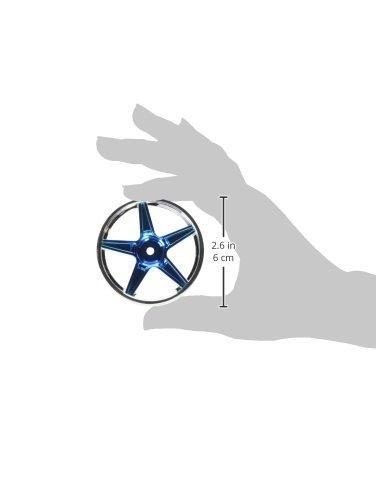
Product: Redcat Racing Chrome Front 5 Spoke Blue Anodized Wheels (2 Piece)
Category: Toys & Games | Hobbies | Remote & App Controlled Vehicles & Parts | Remote & App Controlled Vehicle Parts
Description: Chrome front 5 spoke blue anodized wheels 2 pcs.
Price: $7.99
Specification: ProductDimensions:2.5x2.5x1inches|ItemWeight:0.32ounces|ShippingWeight:0.32ounces(Viewshippingratesandpolicies)|DomesticShipping:ItemcanbeshippedwithinU.S.|InternationalShipping:ThisitemcanbeshippedtoselectcountriesoutsideoftheU.S.LearnMore|ASIN:B0040PMVTO|Itemmodelnumber:06008pb|Manufacturerrecommendedage:14yearsandup